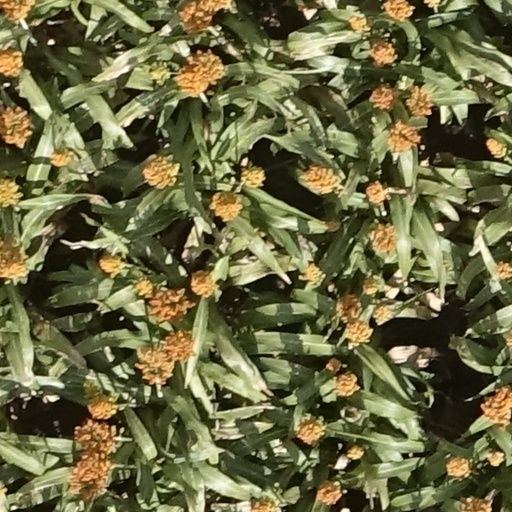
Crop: sorghum